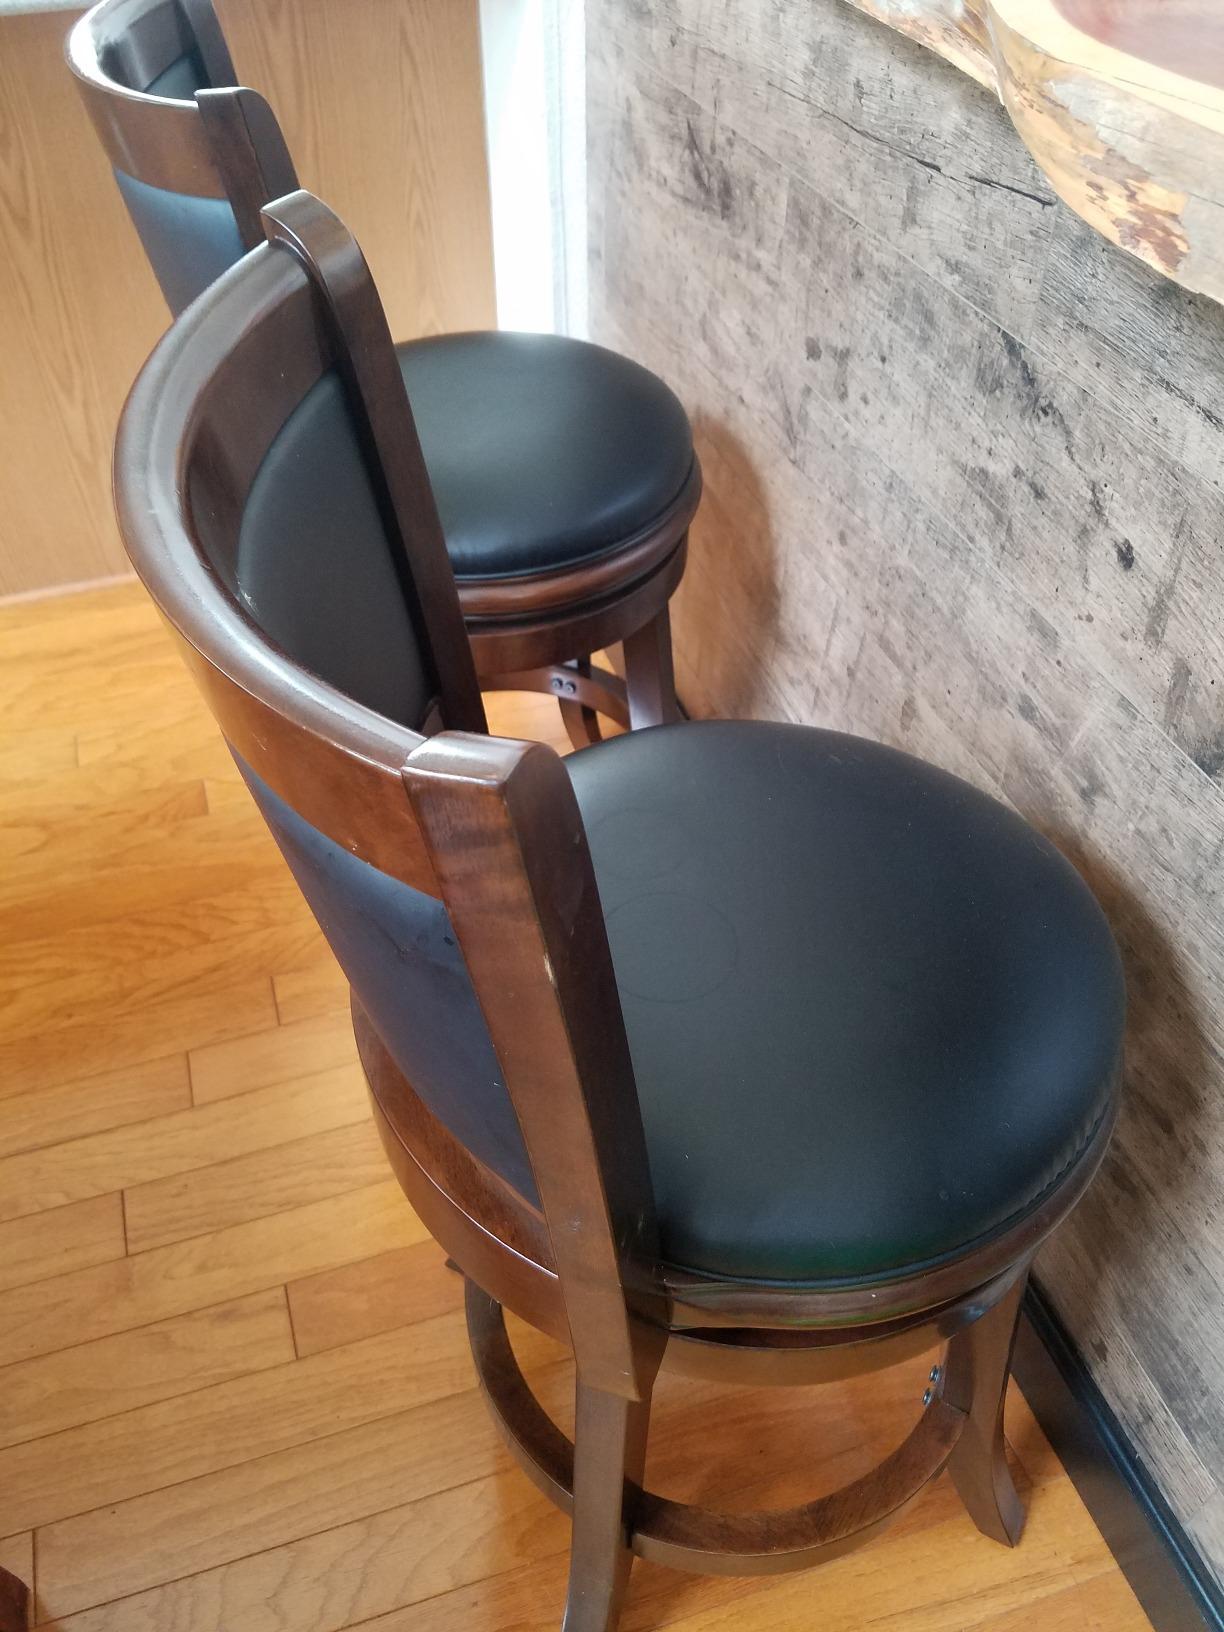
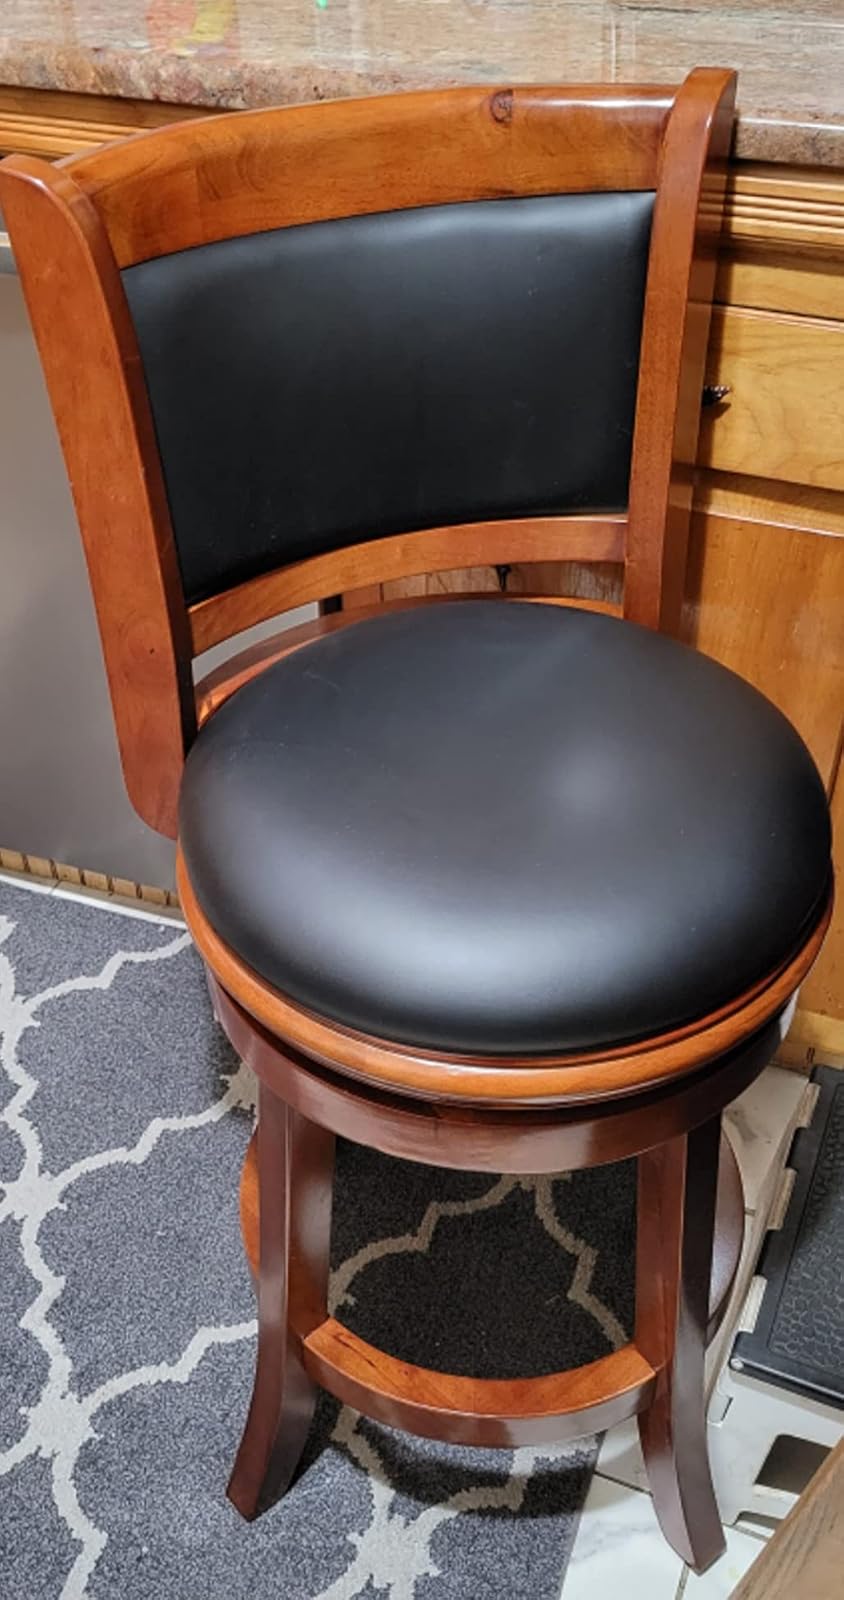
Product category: stool
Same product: no